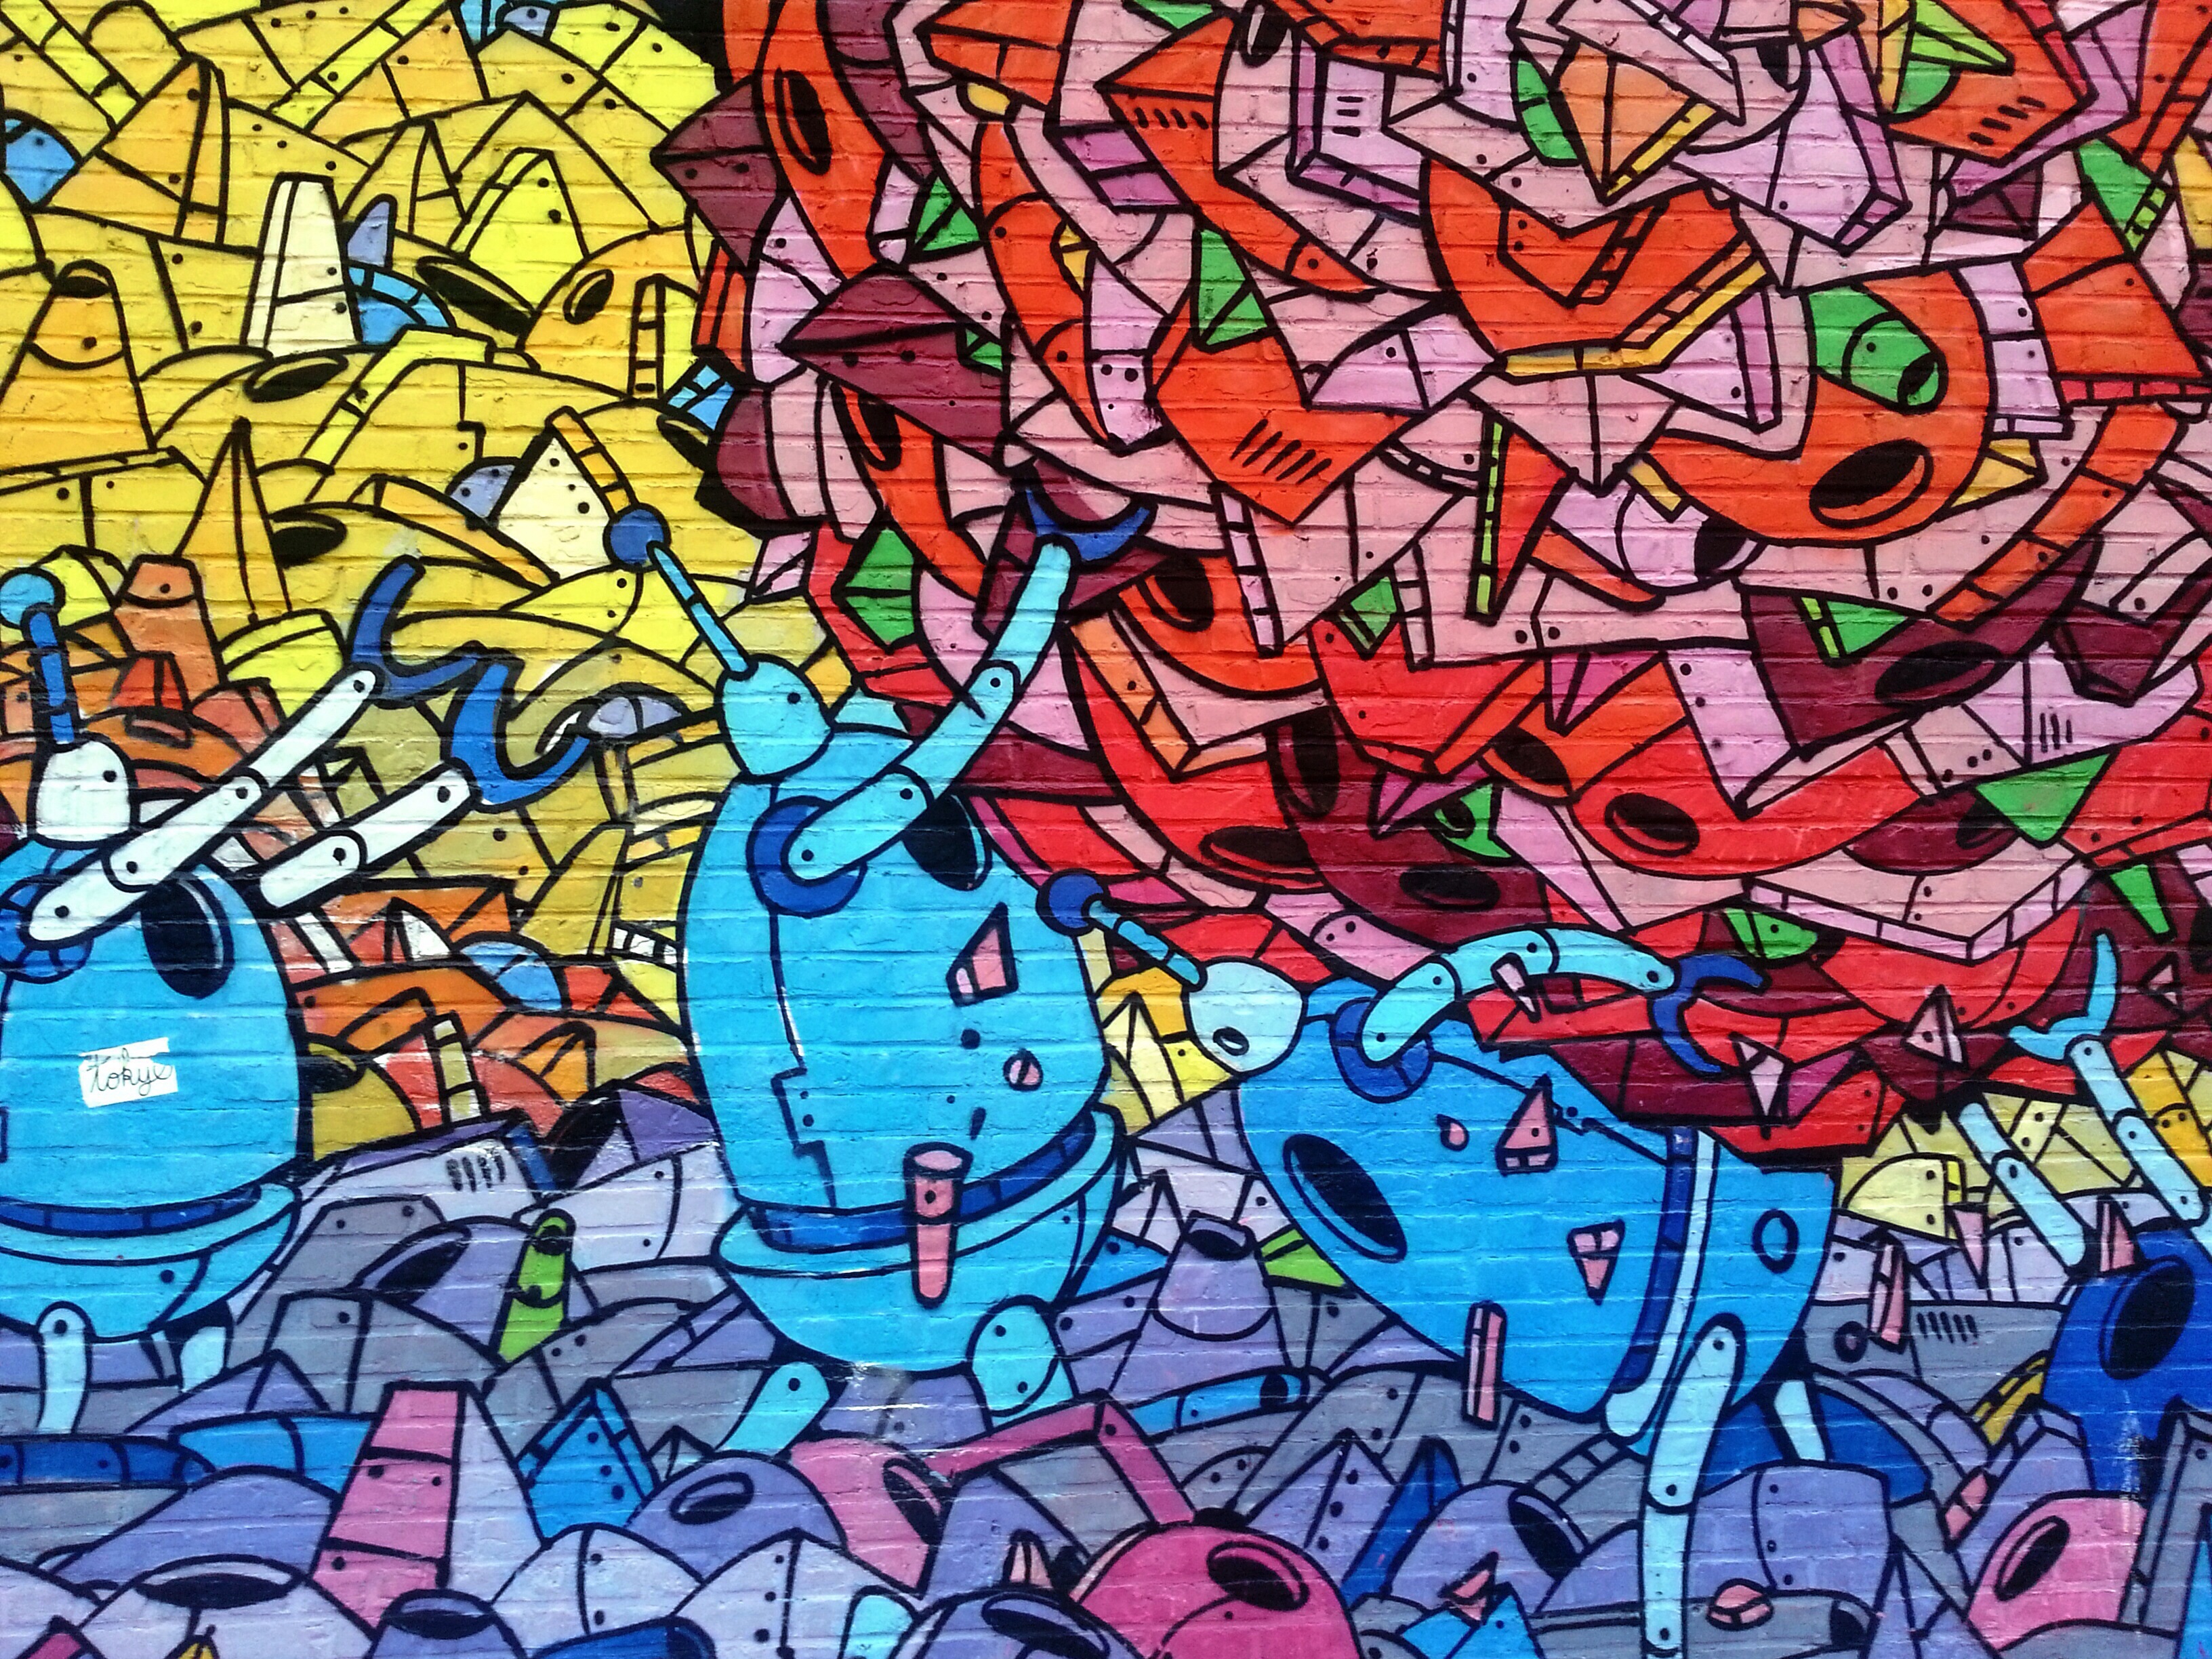
pattern, color, colorful, graffiti, art, publicdomain, illustration, design, wallart, recycle, robots, psychedelic art